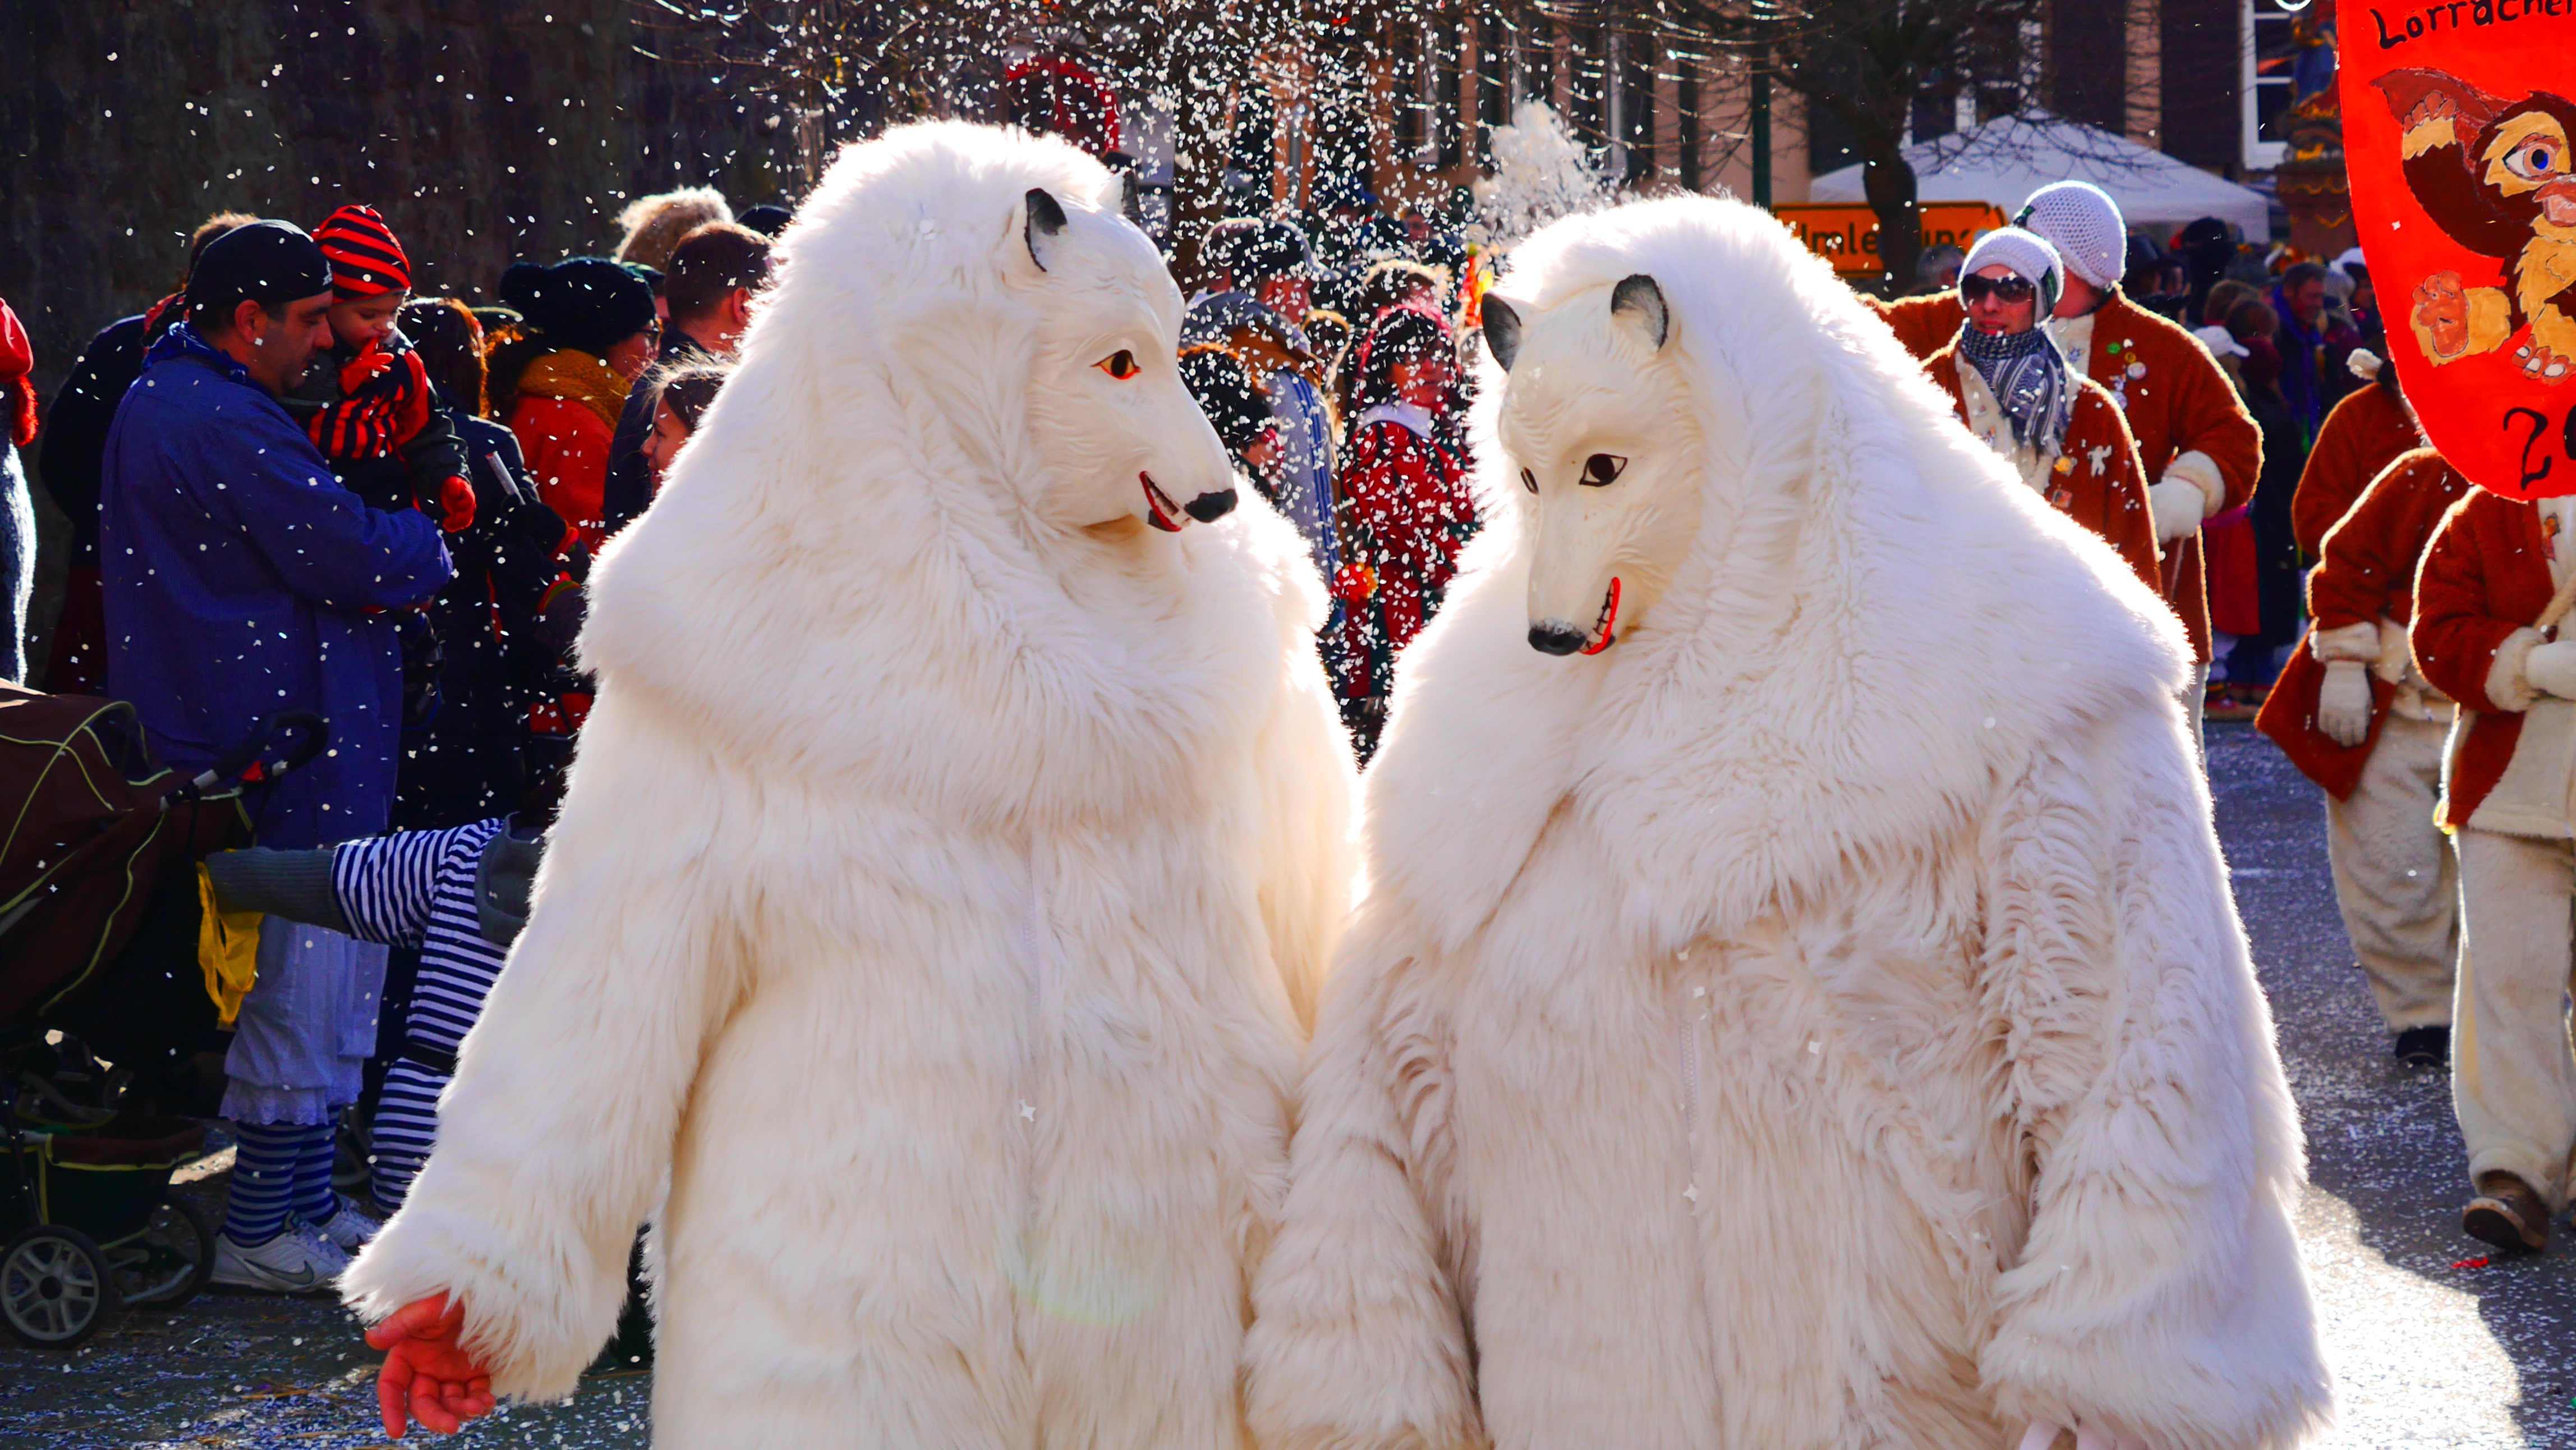
snow, winter, bear, carnival, color, polar bear, move, masks, costume, dog breed group, great pyrenees, ortnau